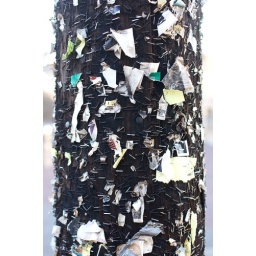
An oft-decorated telephone pole in Ballard.